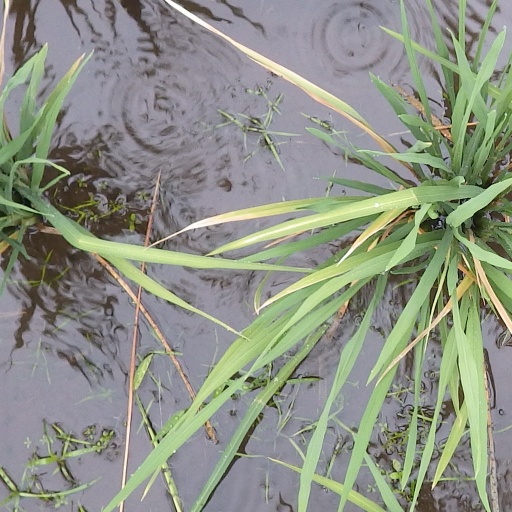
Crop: rice